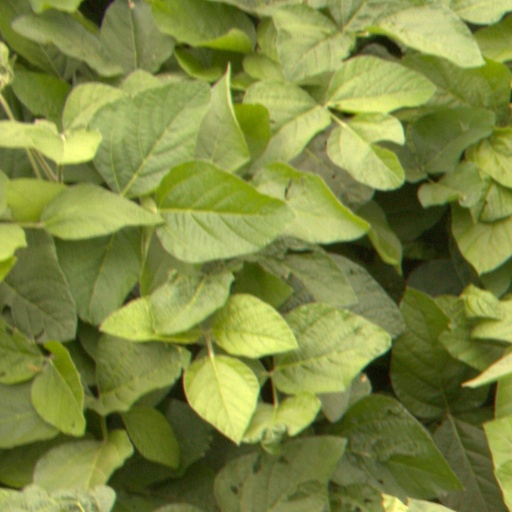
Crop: soybean